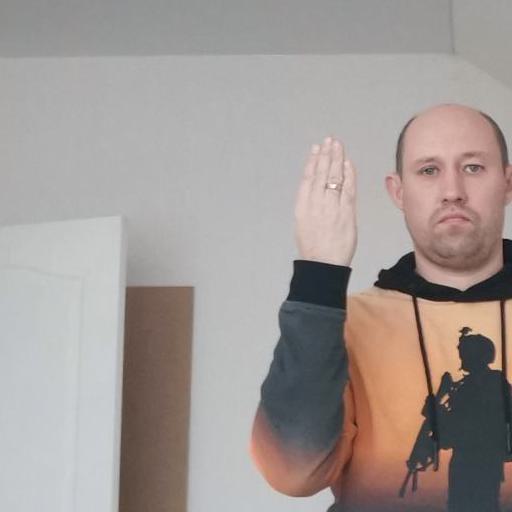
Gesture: stop_inverted